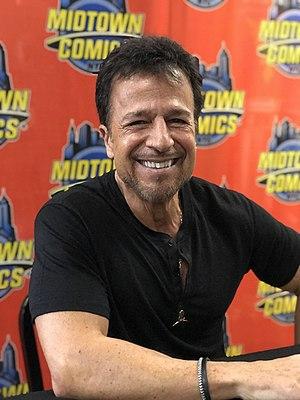
Les X-Men est le nom d'une équipe de super-héros évoluant dans l'univers Marvel de la maison d'édition Marvel Comics. Créée par le scénariste Stan Lee et le dessinateur Jack Kirby, l'équipe apparaît pour la première fois dans le comic book X-Men #1 en septembre 1963.